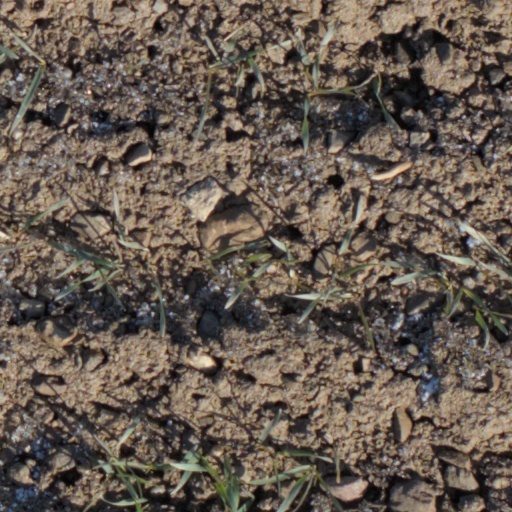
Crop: wheat